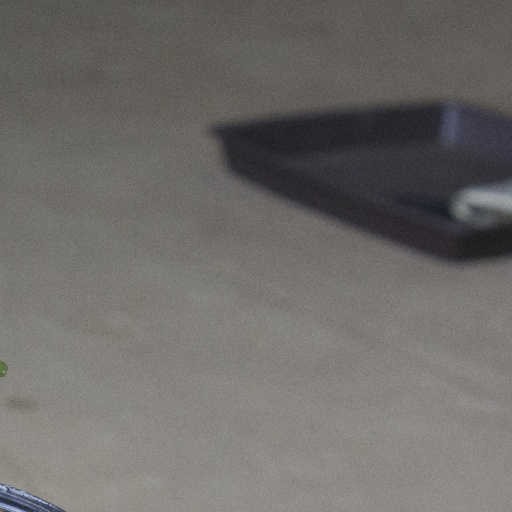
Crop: soybean